Zlatko Lagumdžija

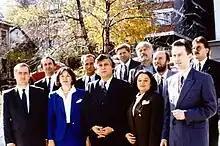
Lagumdžija (right) alongside other Social Democratic Party officials, including founder Nijaz Duraković (first row, centre)

Lagumdžija began his political career during the Bosnian War as deputy prime minister, advising then-president Alija Izetbegović.